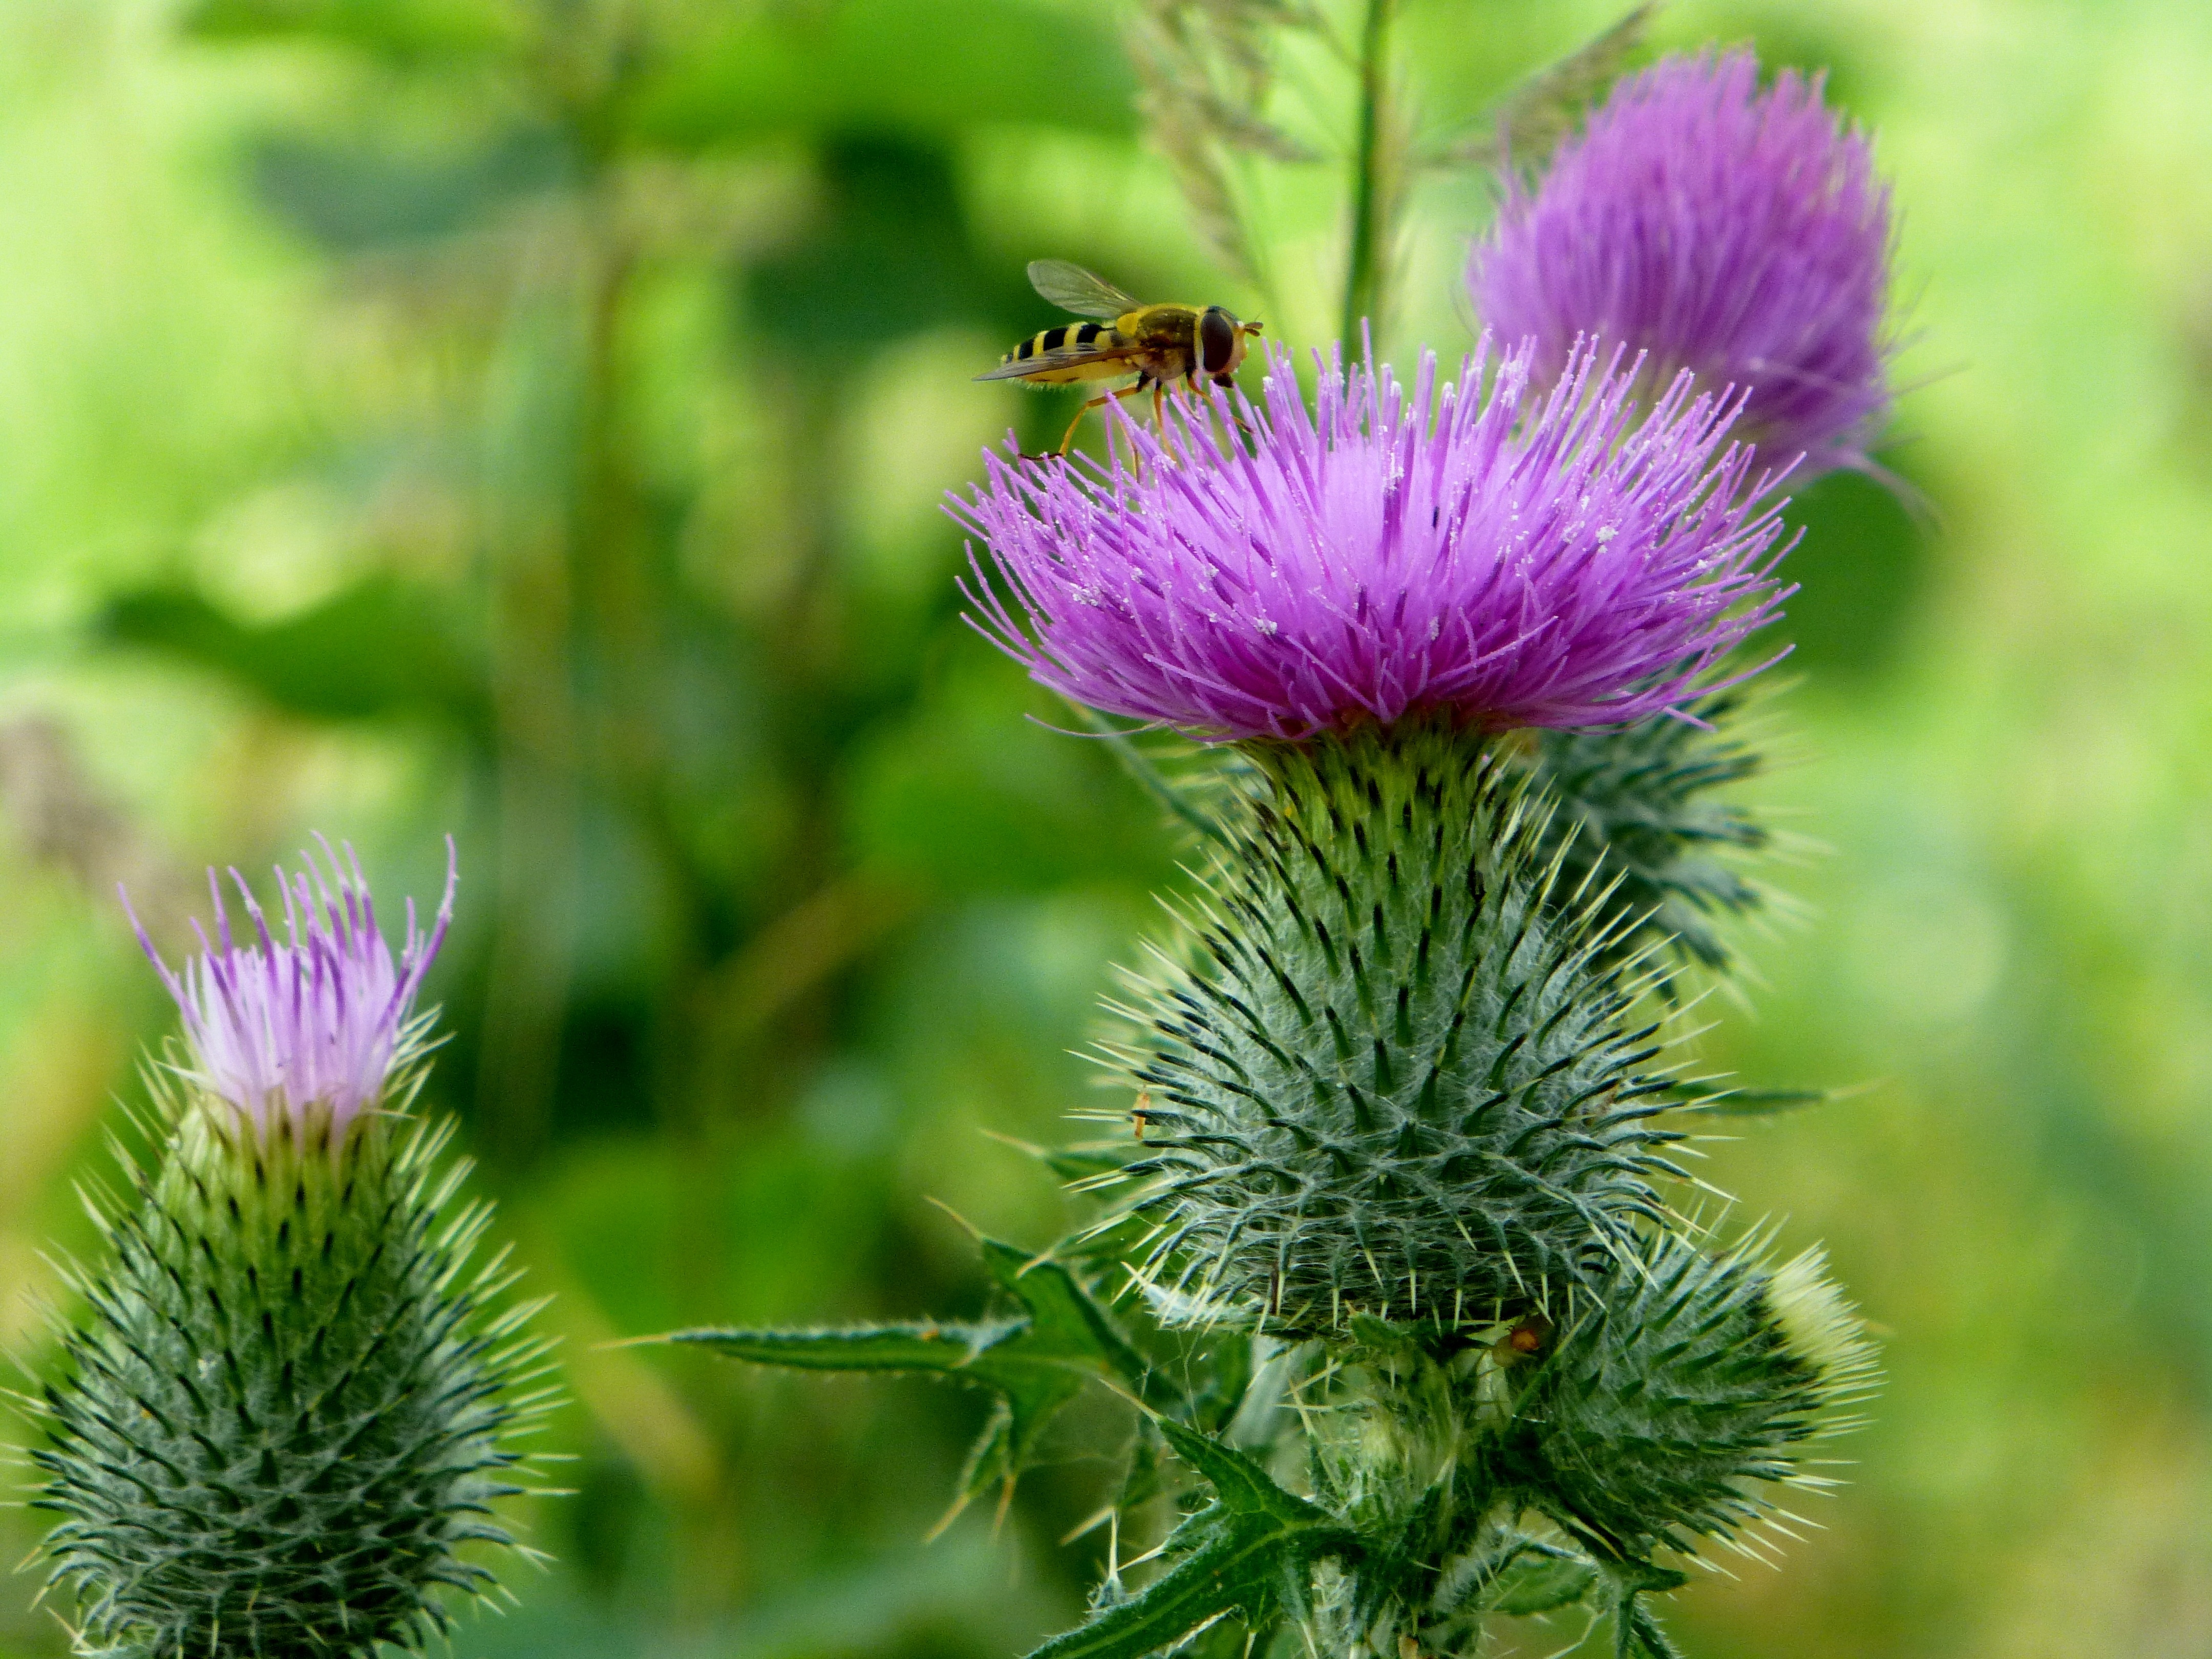
nature, blossom, prickly, plant, prairie, flower, bloom, insect, botany, pink, flora, wild flower, wildflower, close up, bee, thistle, nectar, macro photography, flowering plant, daisy family, silybum, annual plant, plant stem, land plant, artichoke thistle